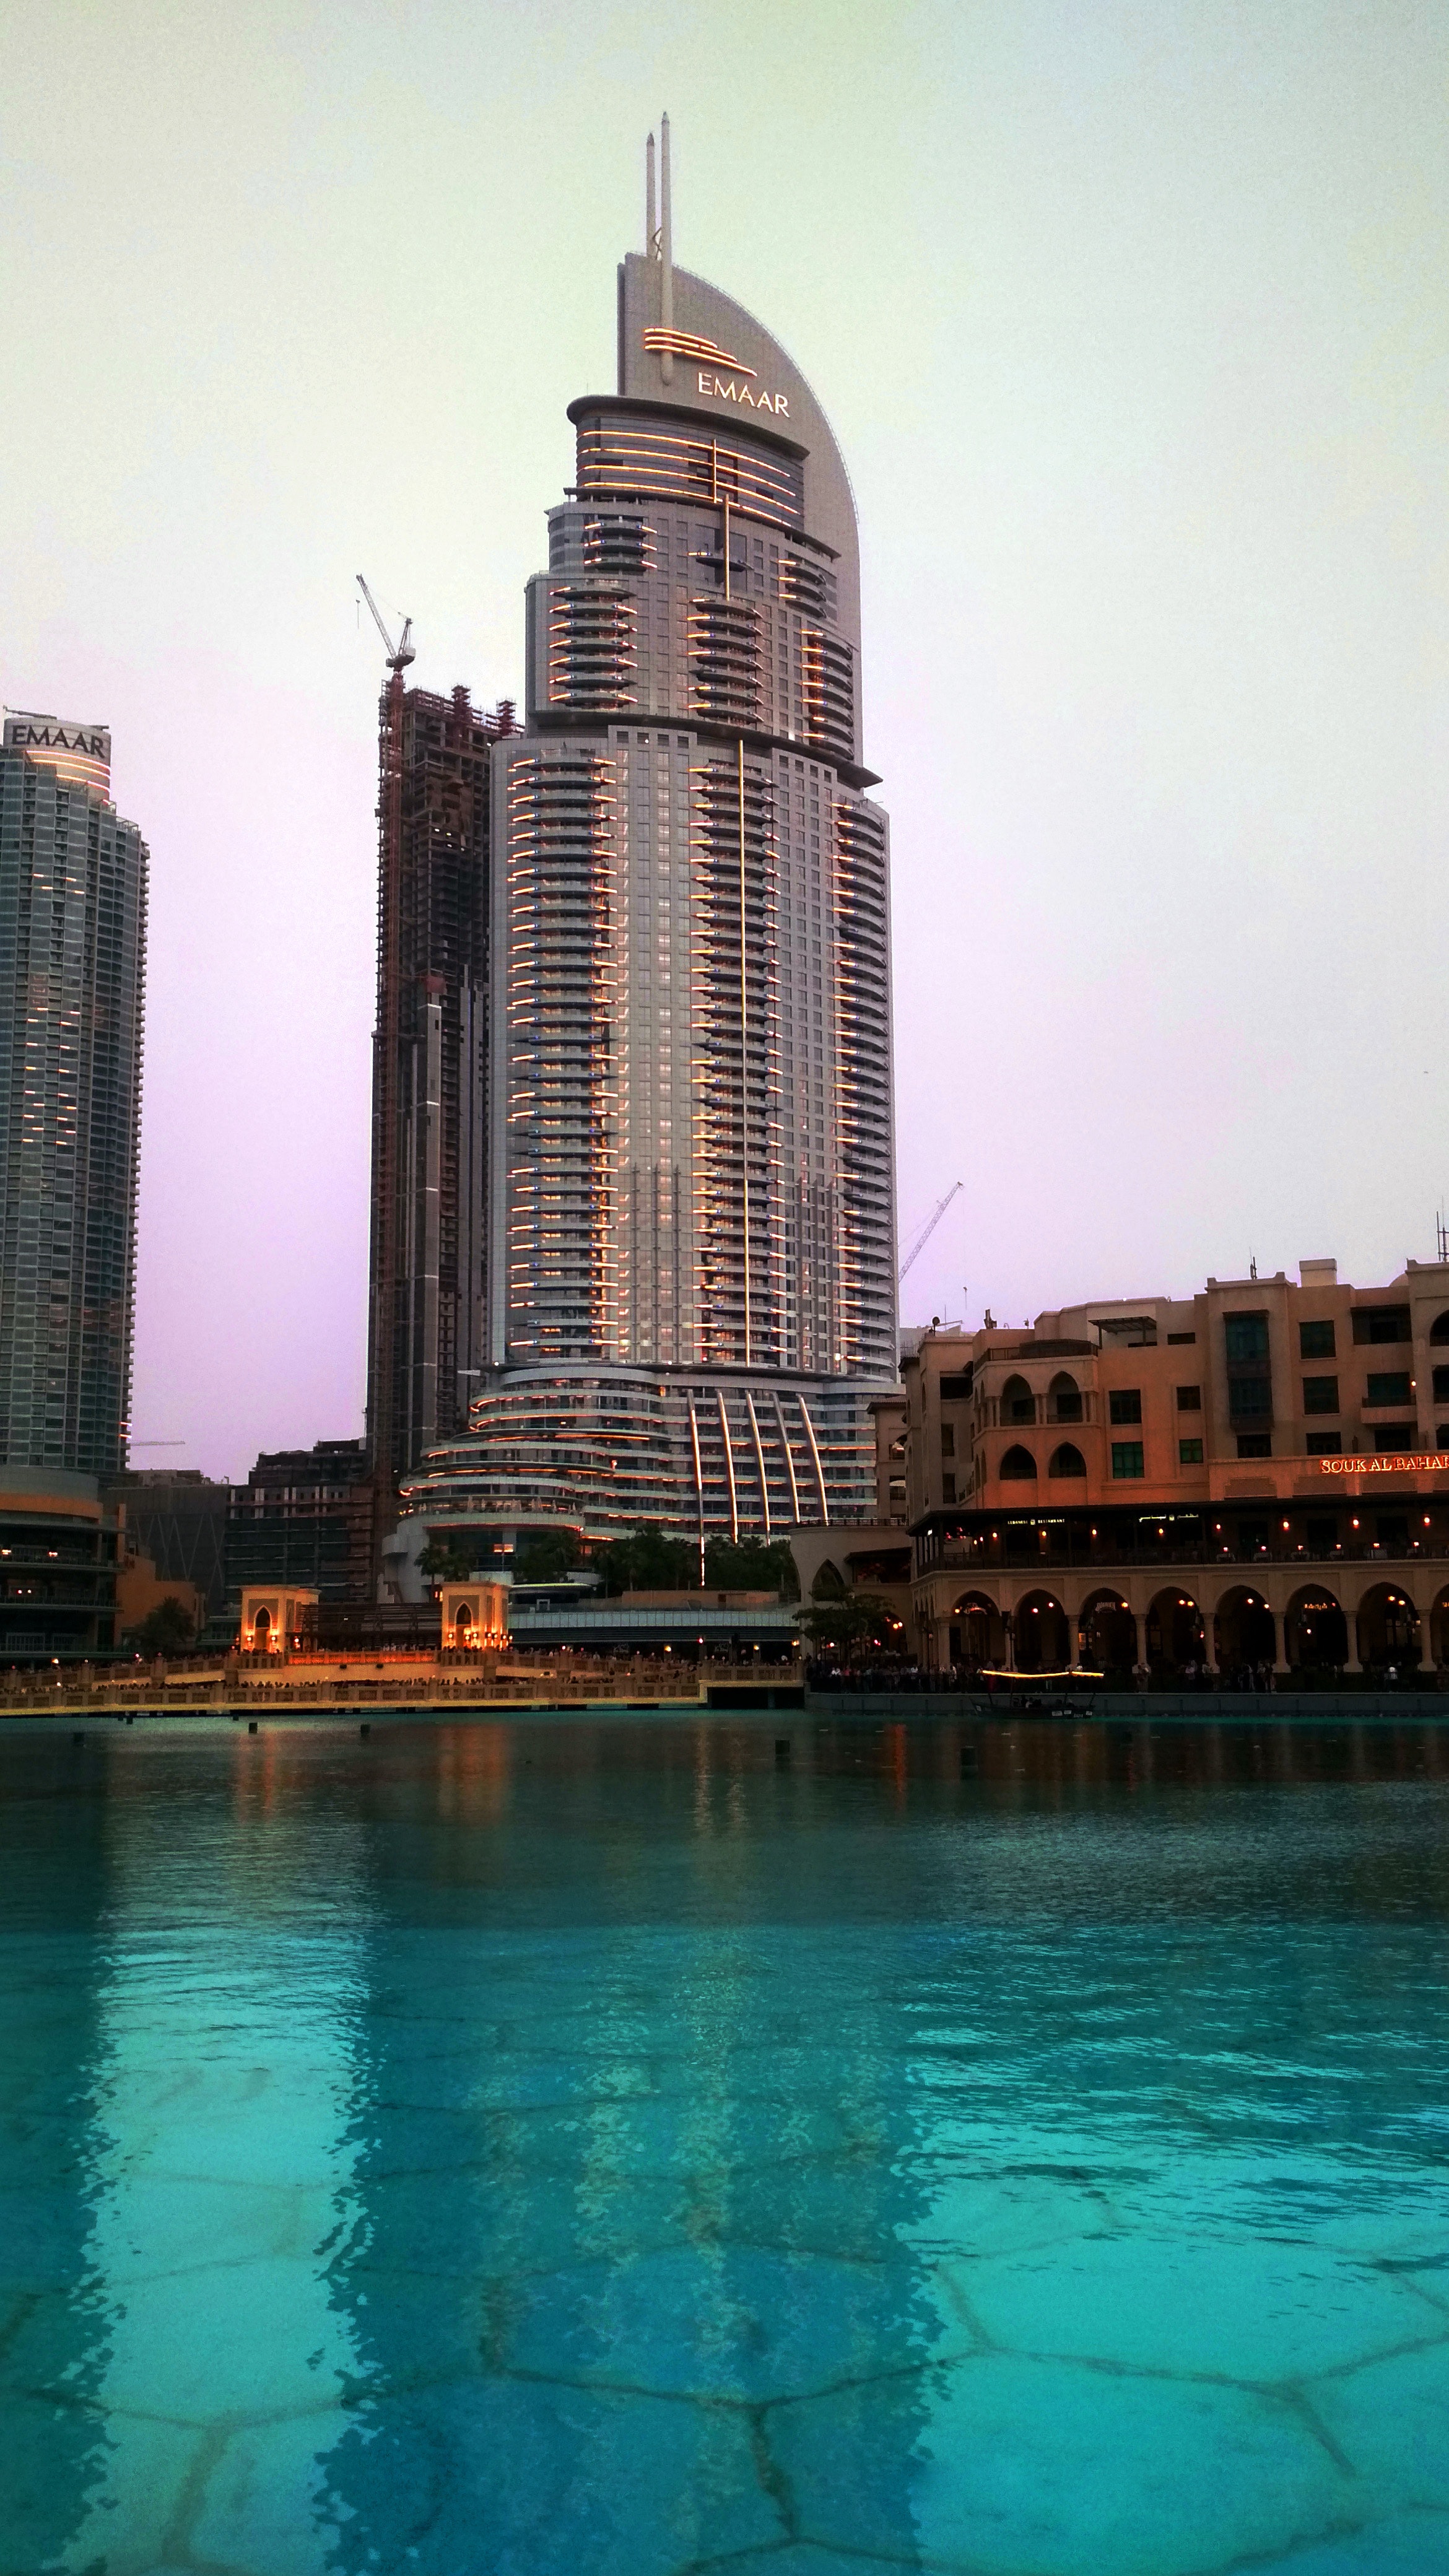
skyscraper, reflection, metropolitan area, building, water, cityscape, landmark, city, skyline, urban area, tower, condominium, metropolis, tower block, daytime, sky, downtown, hotel, evening